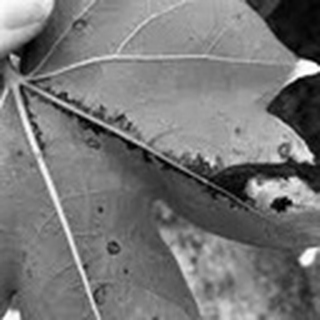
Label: cotton_bacterial_blight